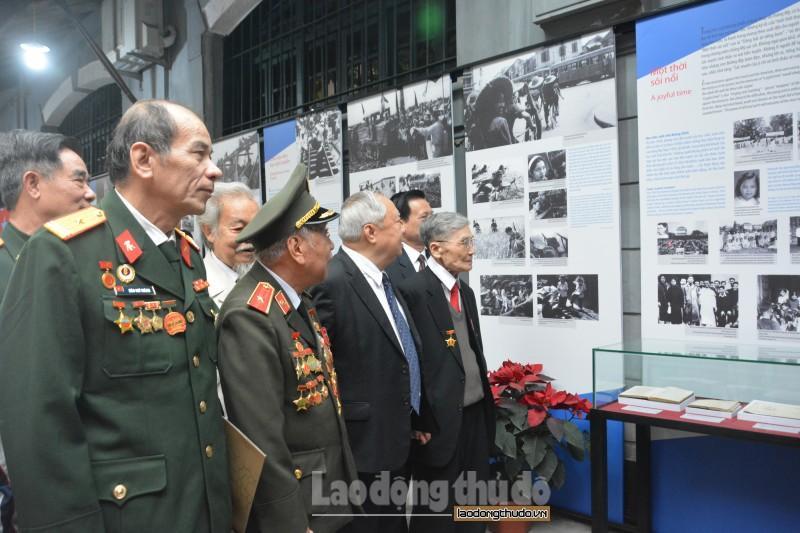
có một nhóm người mặt quân phục đang ở trong một triển lãm